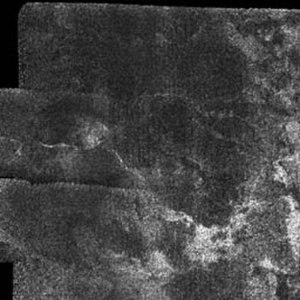
Ganesa Macula est une formation circulaire sombre, large de 160 km, située à la surface de Titan, satellite naturel de Saturne, par 50° N et 87,3° W.